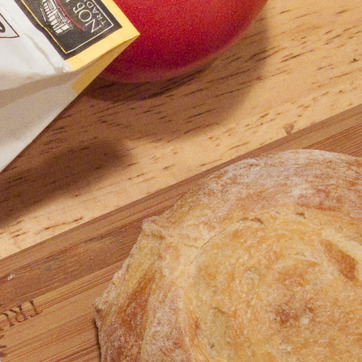
Material: wood